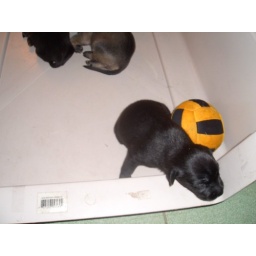
ready to see the world, This girl aopted by Lee with the dark brown girl